Eagle Adventist Schoolhouse

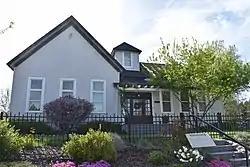
The Eagle Adventist Schoolhouse in 2019

The Eagle Adventist Schoolhouse near Eagle, Idaho, is a -story former school and church constructed in 1912. The wood frame, L-shape building features a small belfry above and behind the main entrance on North Ballantyne Lane. Clapboard siding covers exterior walls, and the building is free of ornamentation. The schoolhouse was added to the National Register of Historic Places in 1980.